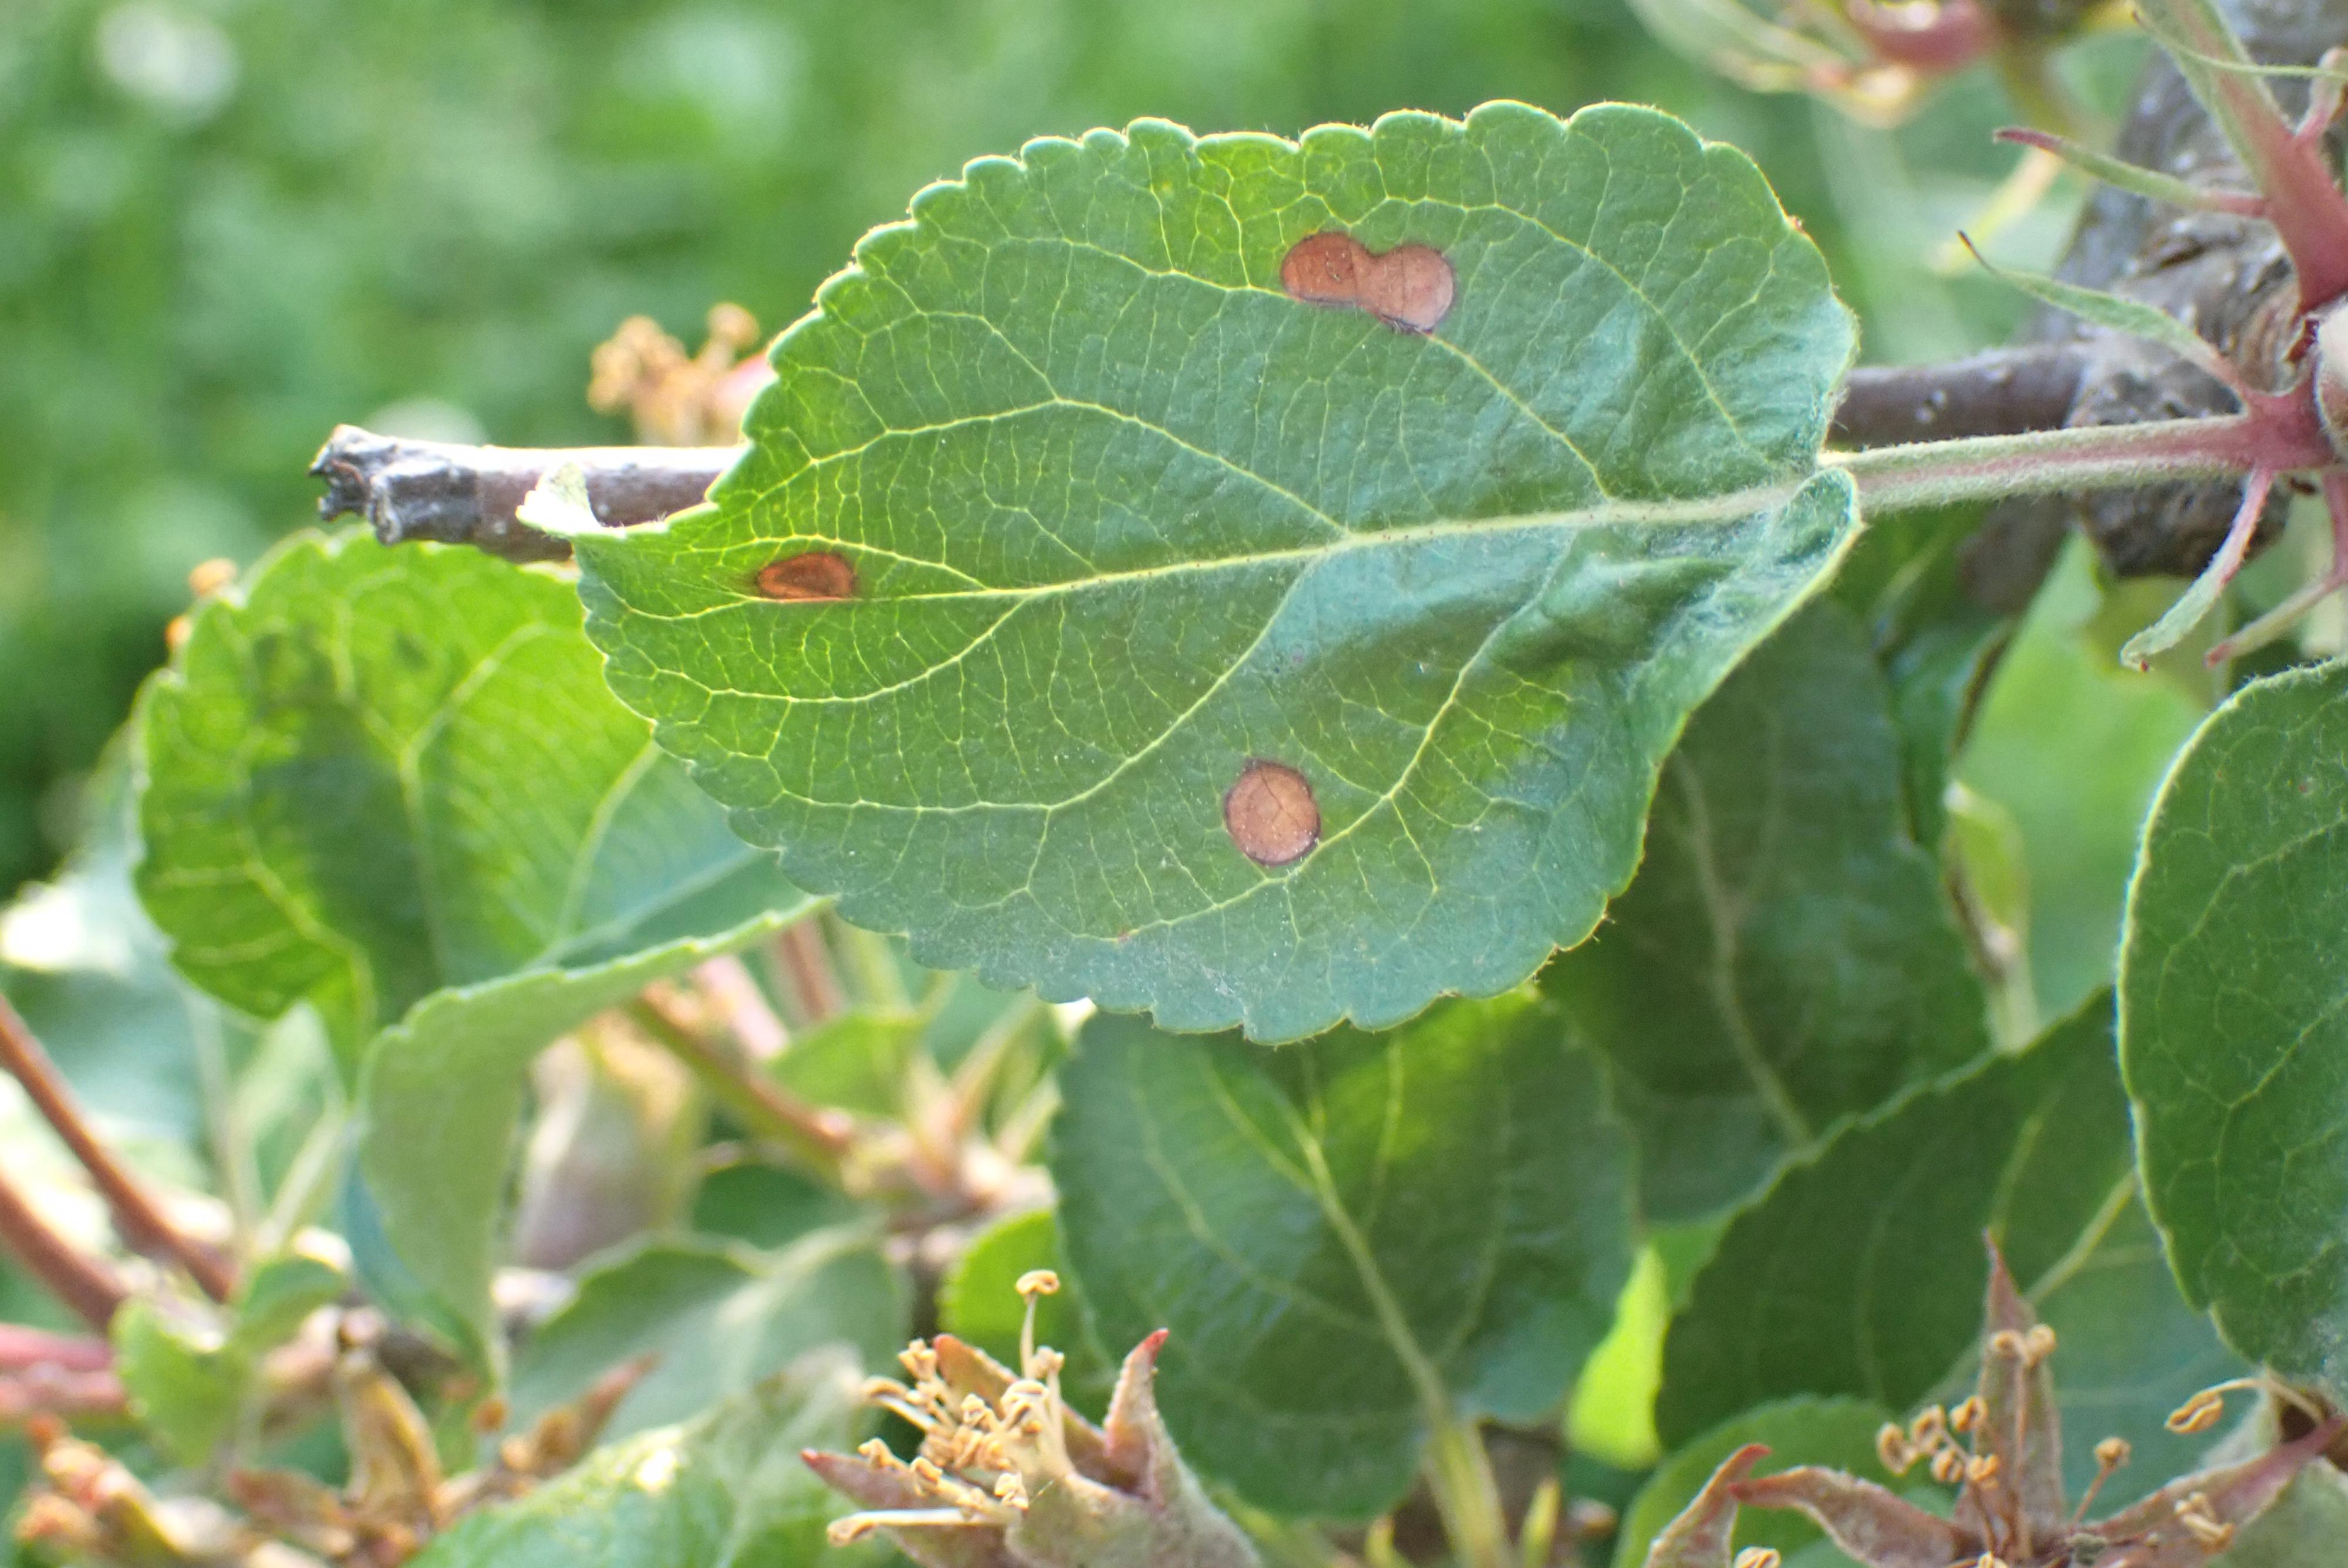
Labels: frog_eye_leaf_spot